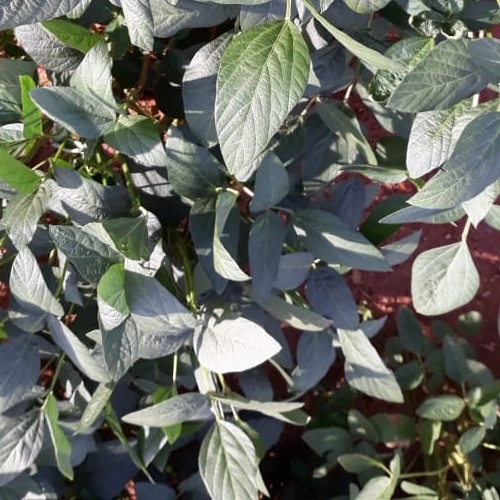
Label: Healthy